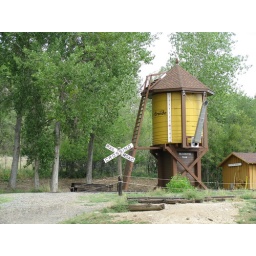
Replica water tower on at the Colorado Railroad Museum in Golden.